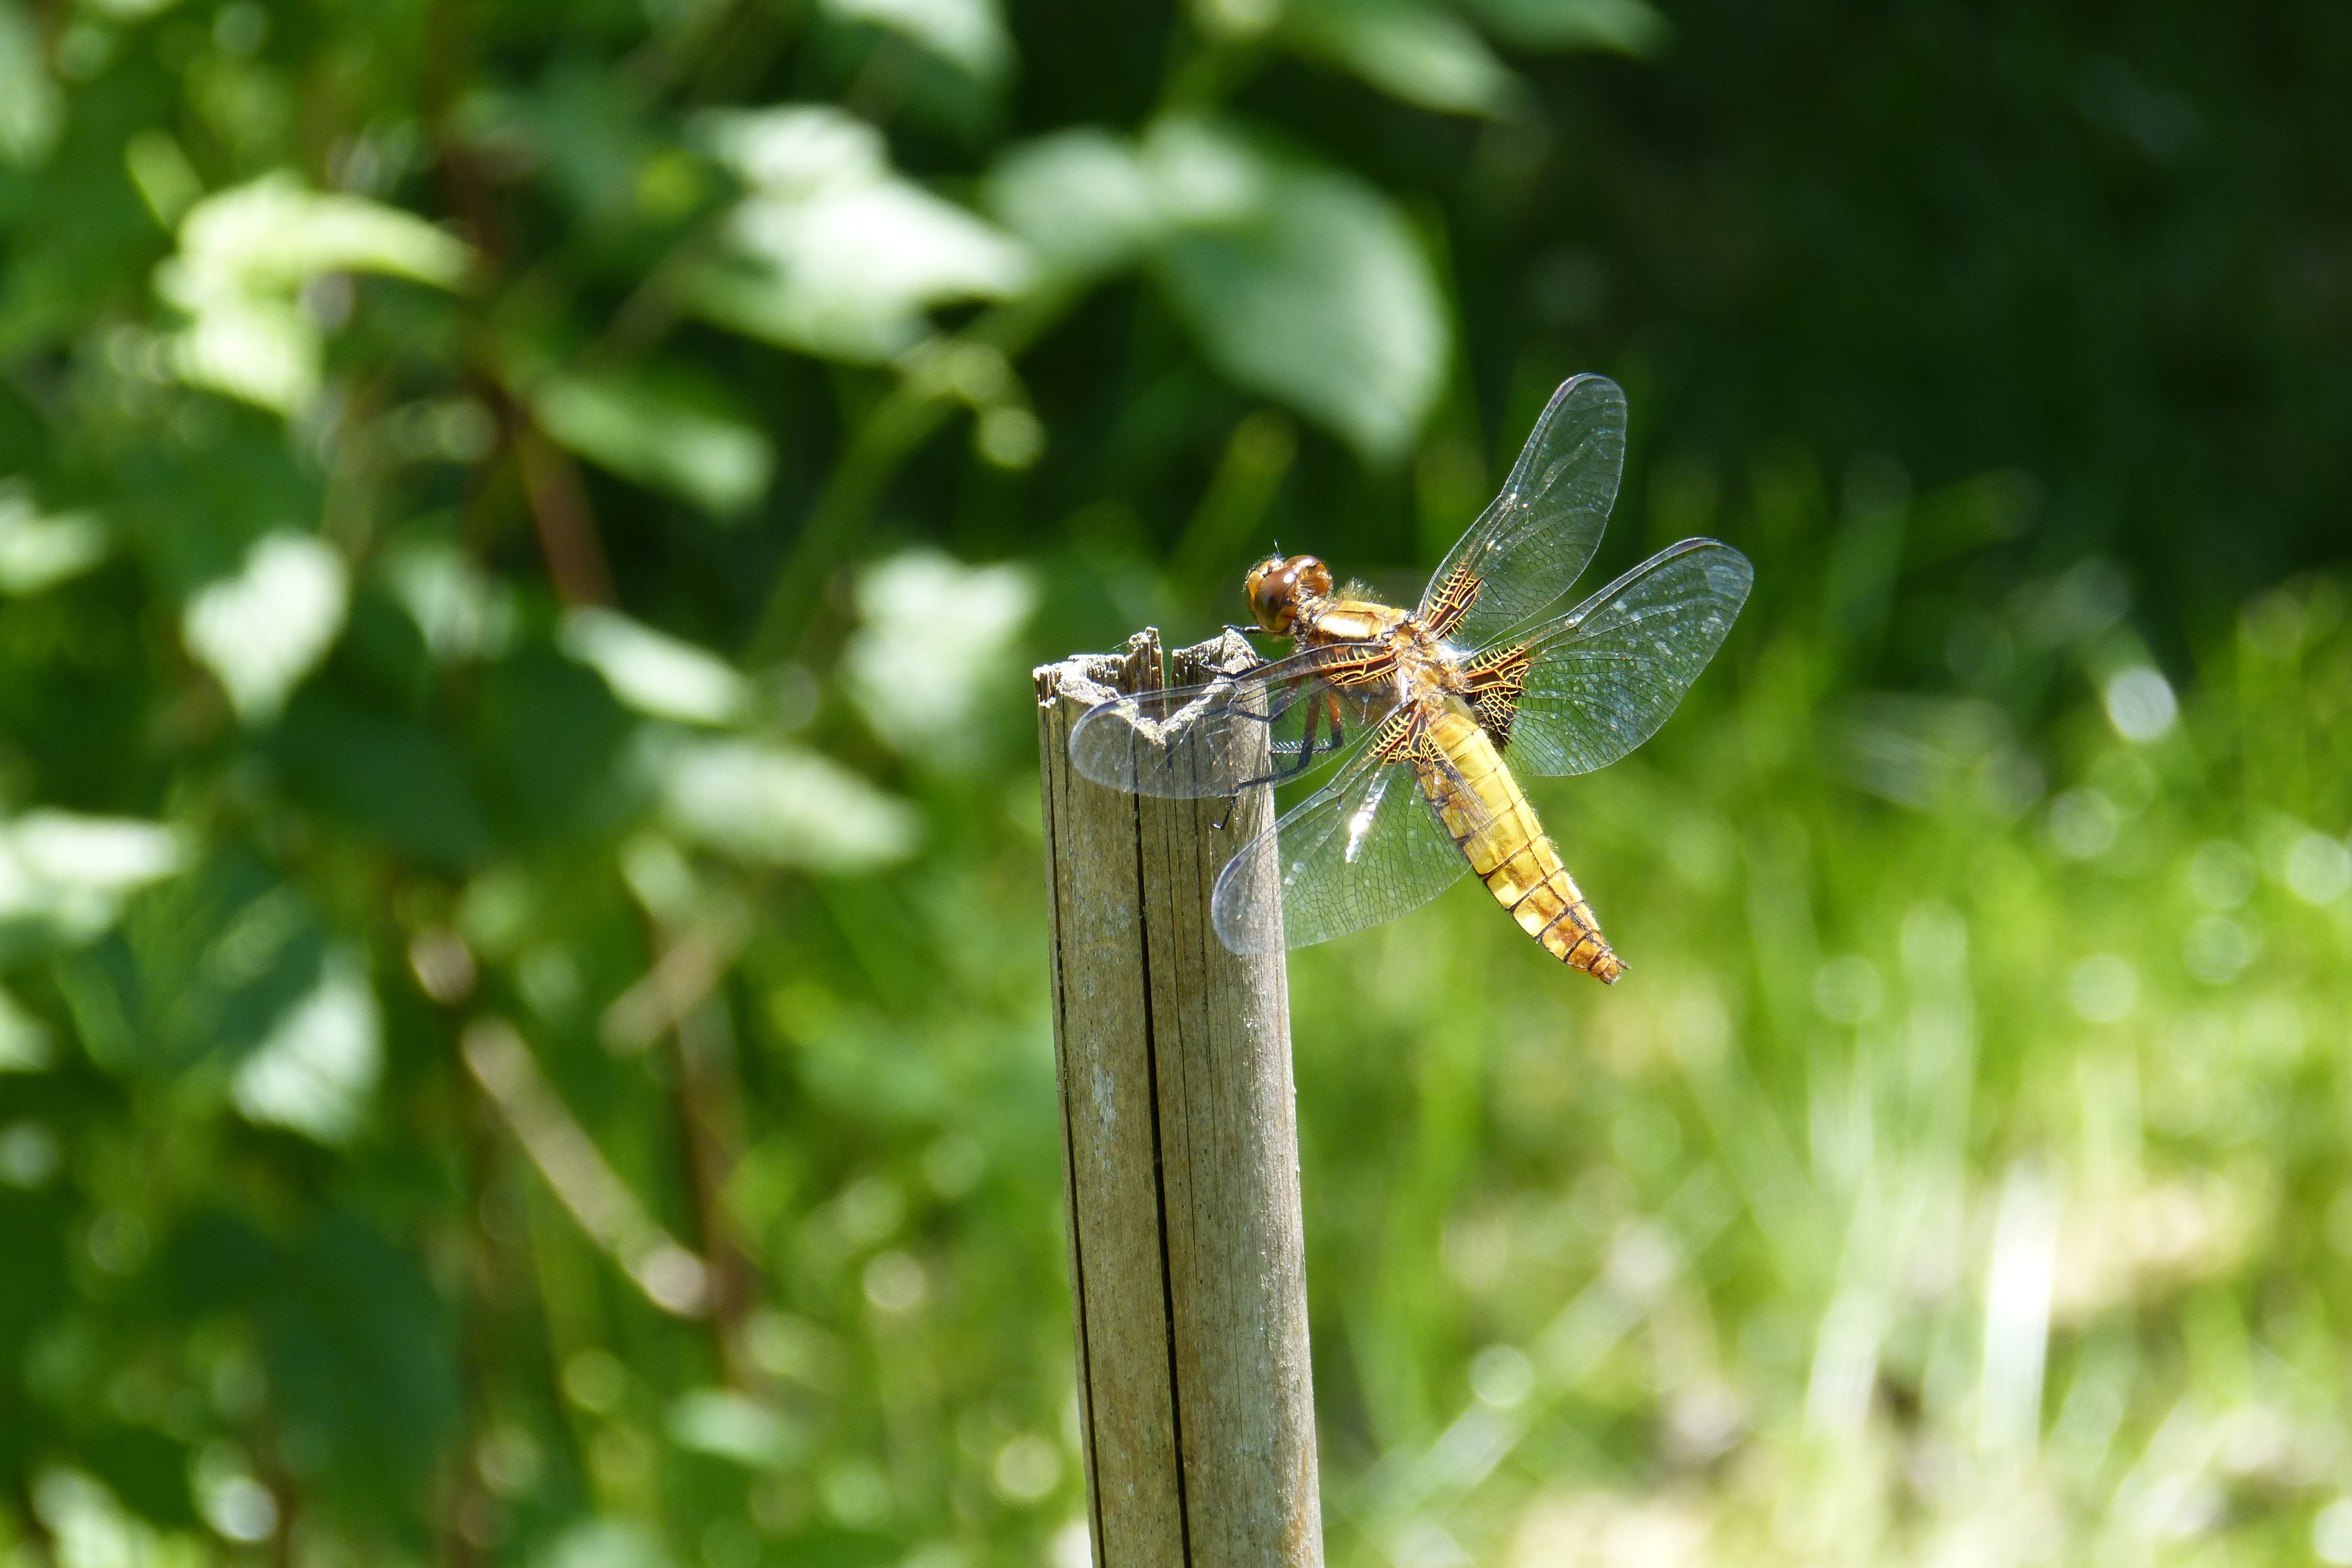
nature, female, wildlife, green, insect, fauna, invertebrate, close up, dragonfly, damselfly, macro photography, arthropod, plattbauch, libellula depressa, sailing dragonfly, dragonflies and damseflies